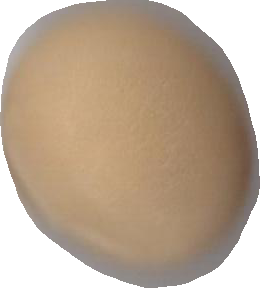
Variety: Grobogan